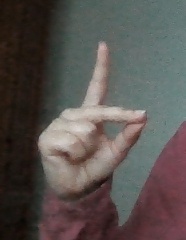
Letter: ta